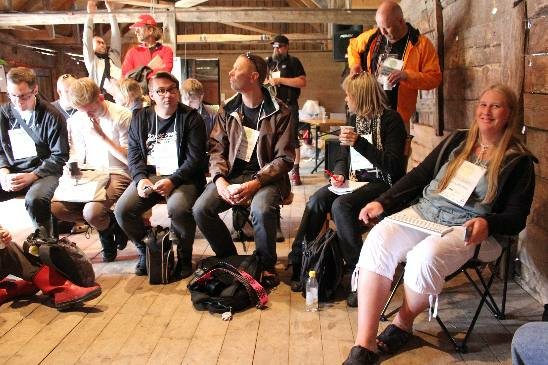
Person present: Yes